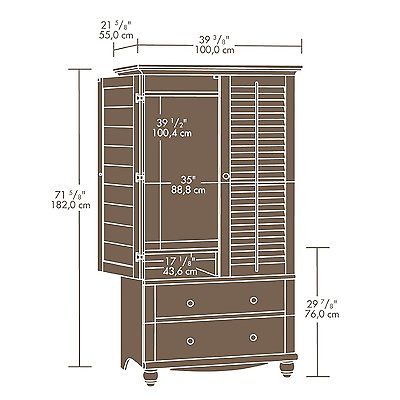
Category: cabinet